Leopold Szersznik

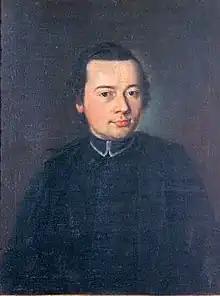
Painting of Szersznik in 1774

Leopold Jan Szersznik (3 March 1747 – 31 January 1814) was an Austro-Hungarian Jesuit gymnasium teacher, historian, and bibliophile. He worked at the Clementine Jesuit Library which is now the National Library of the Czech Republic.